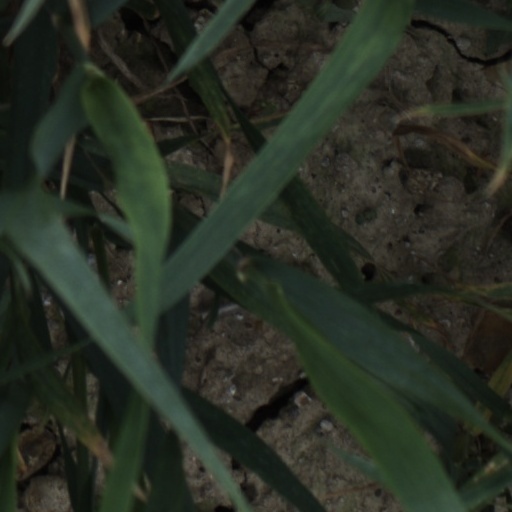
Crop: wheat